Dempagumi.inc

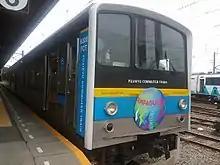
A Fujikyuko Line train with a Dempagumi.inc World Tour head mark at Kawaguchiko Station on September 27, 2015

On February 10 and 11, 2015, a concert was held at Yoyogi National Gymnasium for two days, with an audience of 20,000. A national tour was held from February 27 to May 6. From July 16 to August 6, they hosted the Battle of the Bands tour "Kagayaki Tour". On September 26 and 27, they held a live performance at the , claiming that it will be the final round of the World Tour (consecutive appearances to overseas Japanese cultural events) in June and July. On June 19 they made their first appearance on "Music Station".